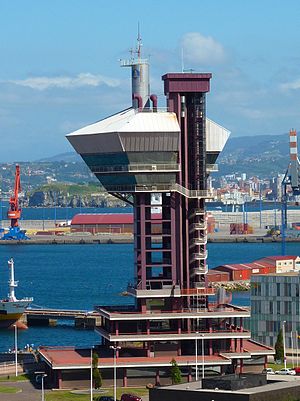
Asturien / Økonomi
El Musel, Gijóns havn
Asturien er en selvstyrende enhed i det nordvestlige Spanien.